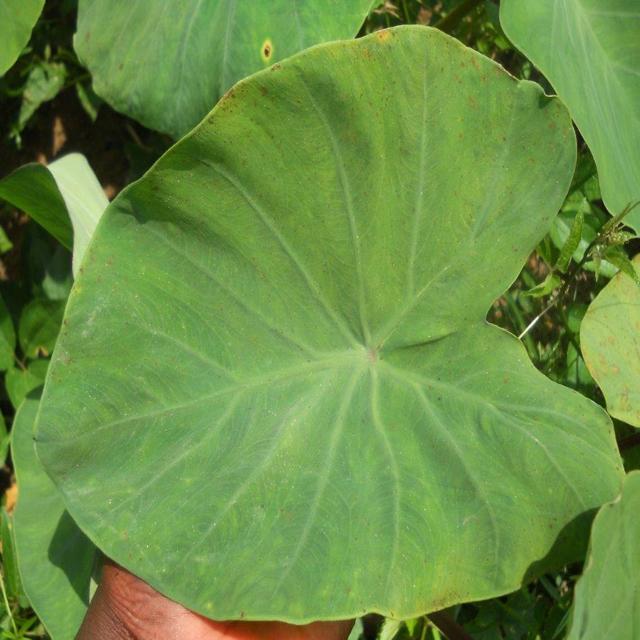
Label: Early_Blight